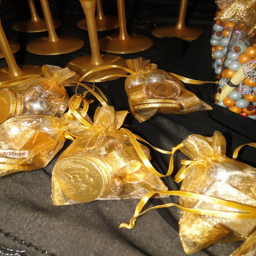
person have gold for the girls !